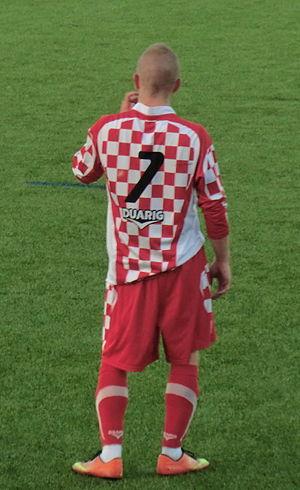
Match amical d'avant-saison entre Ain Sud Foot (honneur) et le FC Lyon (PHR) le 14 août 2013. Score final 7 à 1. Buteurs pour Ain Sud Foot
Le Football Club de Lyon, ou le Football Club Régates Lyonnaises entre 1899 et 1901, communément appelé le FC Lyon ou le FCL, est un club omnisports français fondé en 1893 par des élèves du lycée Ampère de Lyon. Ses couleurs sont traditionnellement le rouge et blanc. Il fut le principal club sportif de l'agglomération au moins jusqu'à la Seconde Guerre mondiale. Avant celle-ci, il obtient ses principaux résultats avec son équipe de rugby à XV, championne de France en 1910 et avec son équipe masculine de football qui atteint la finale de la Coupe de France 1918.